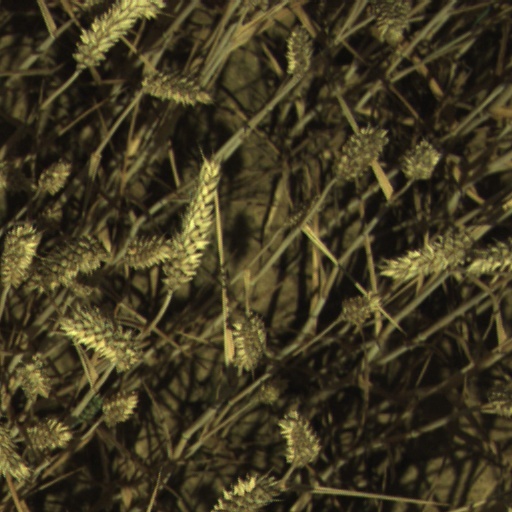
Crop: wheat